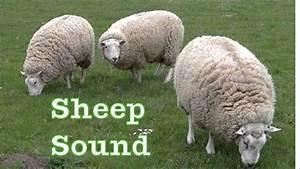
sheep